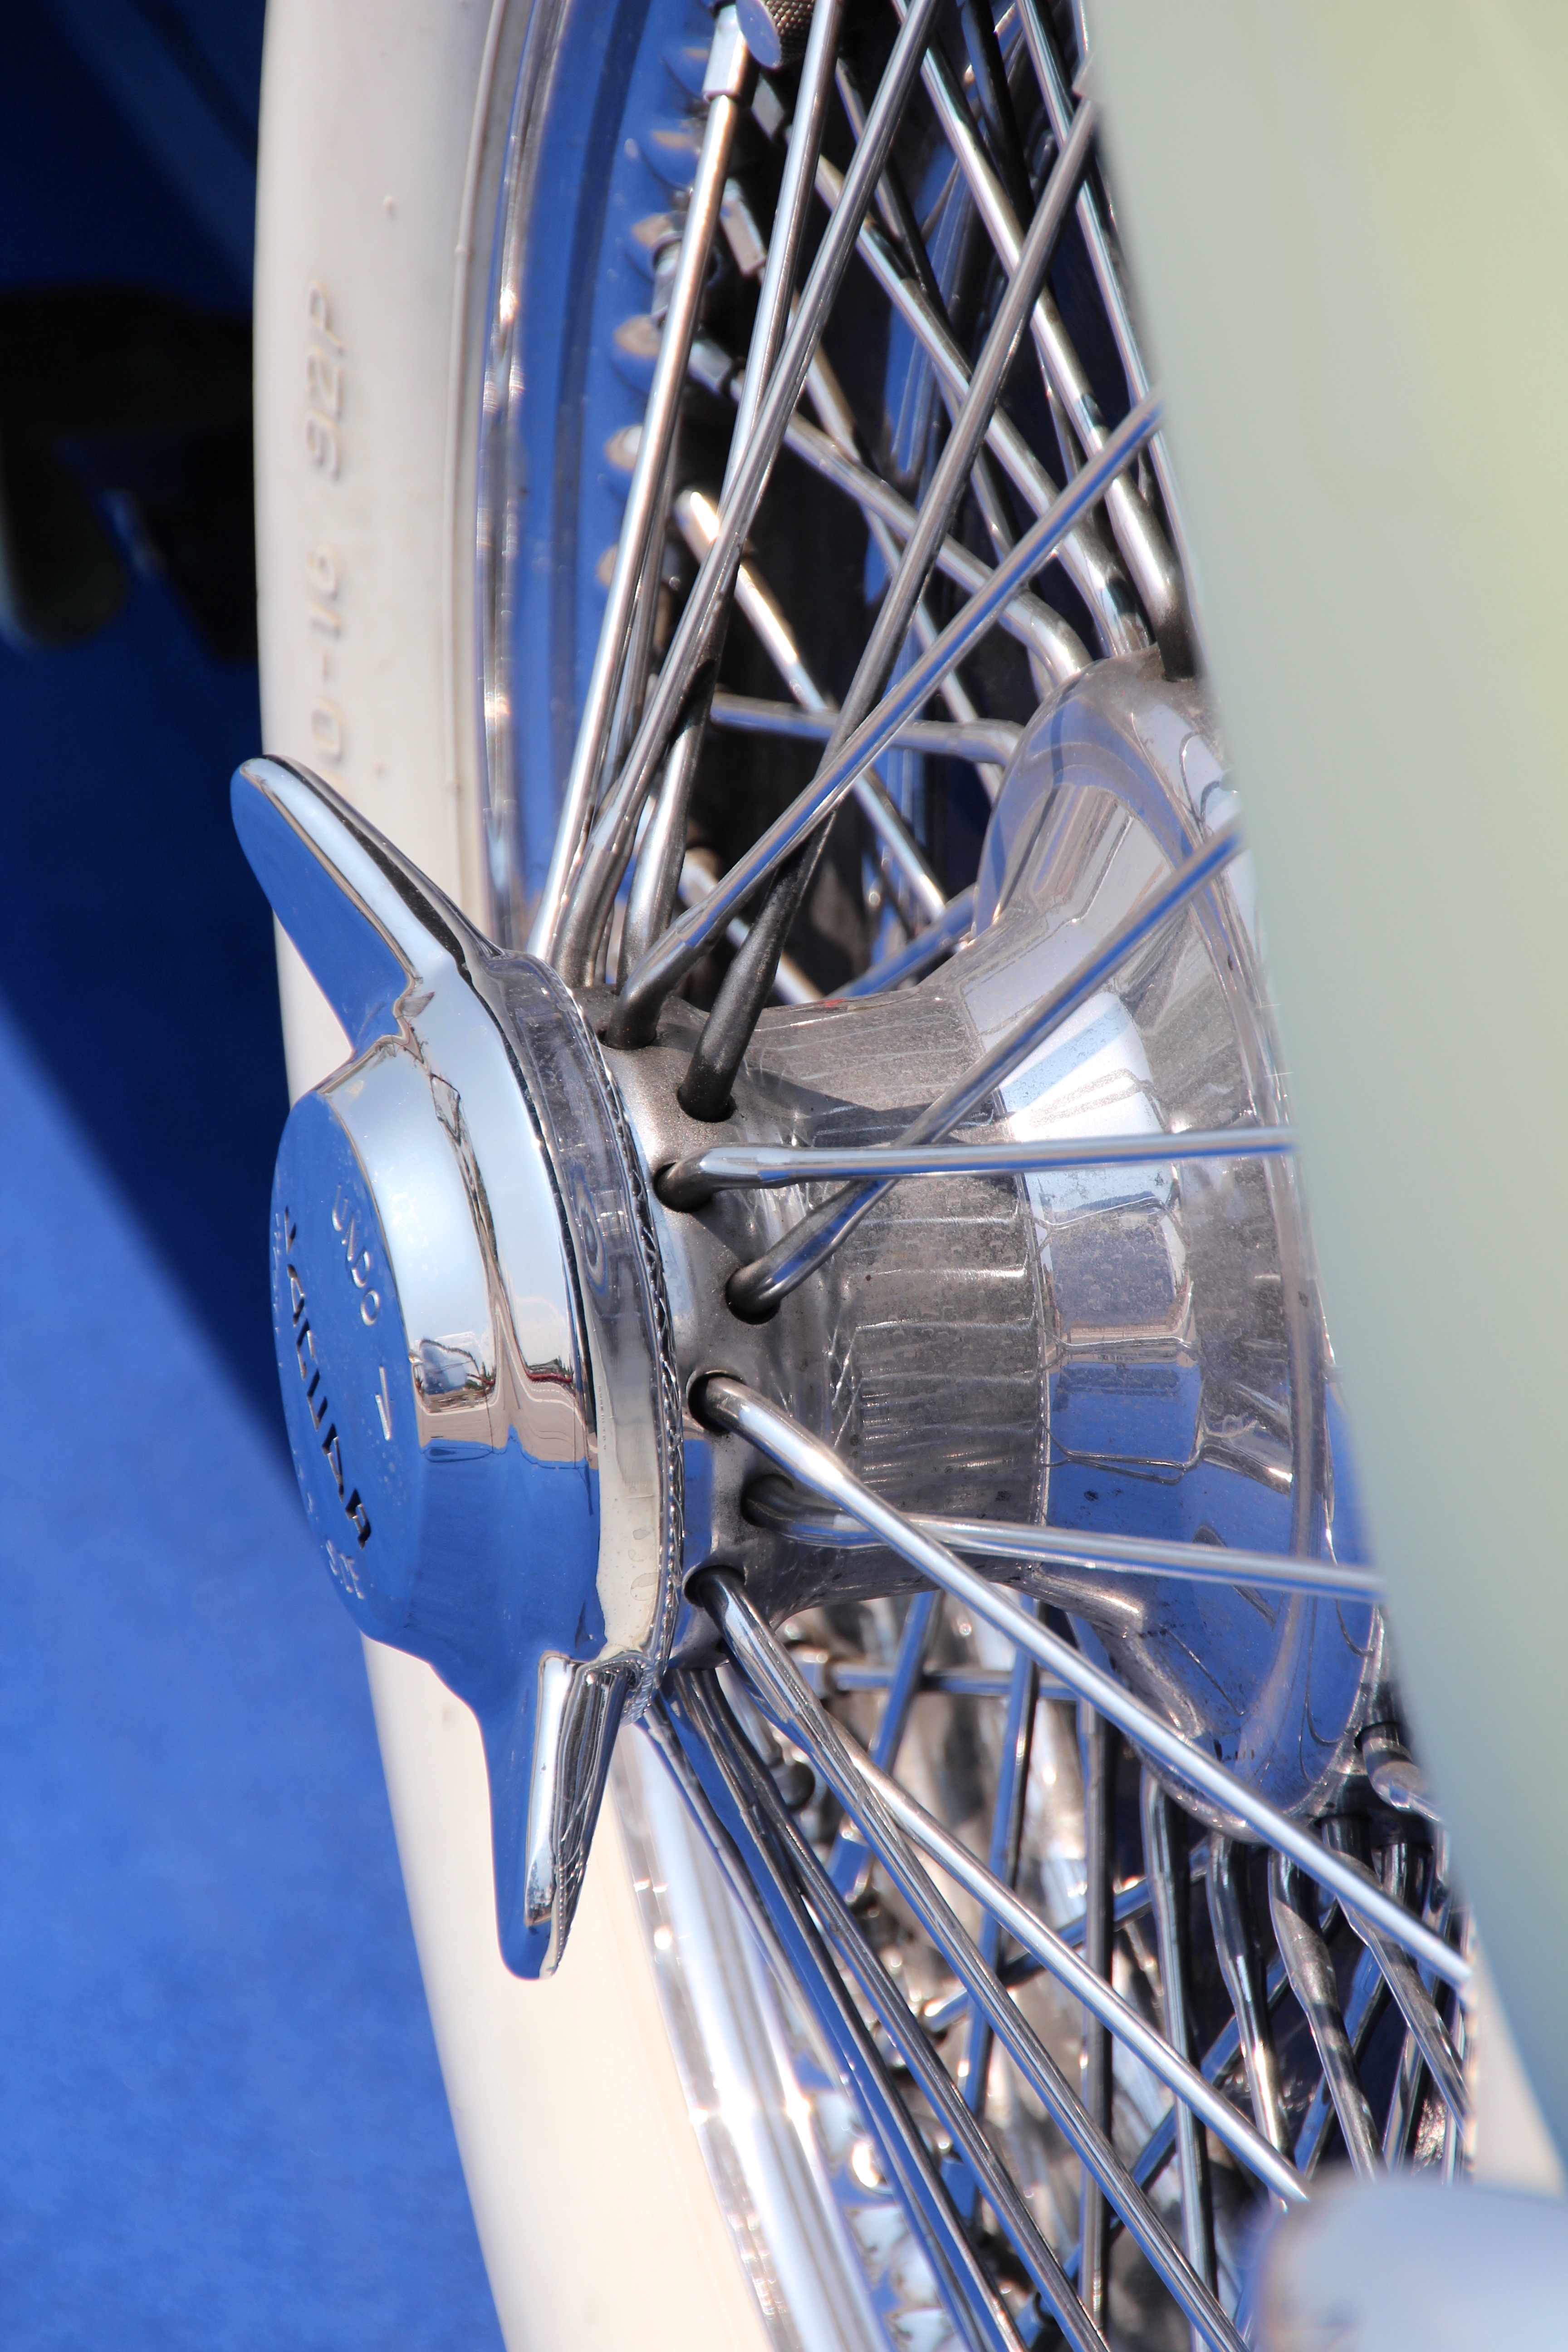
wheel, bicycle, vehicle, spoke, blue, tire, automotive, sports equipment, chrome, spokes, rim, oldtimer, auto tires, mature, bicycle frame, bicycle wheel, car rim, white band tyres, automotive exterior, automotive tire, bicycle motocross, bmx bike, aircraft engine, road bicycle